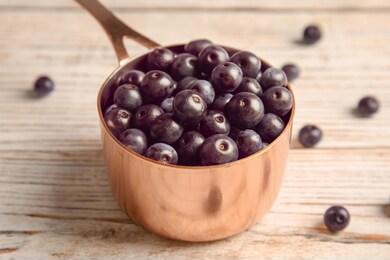
Label: others